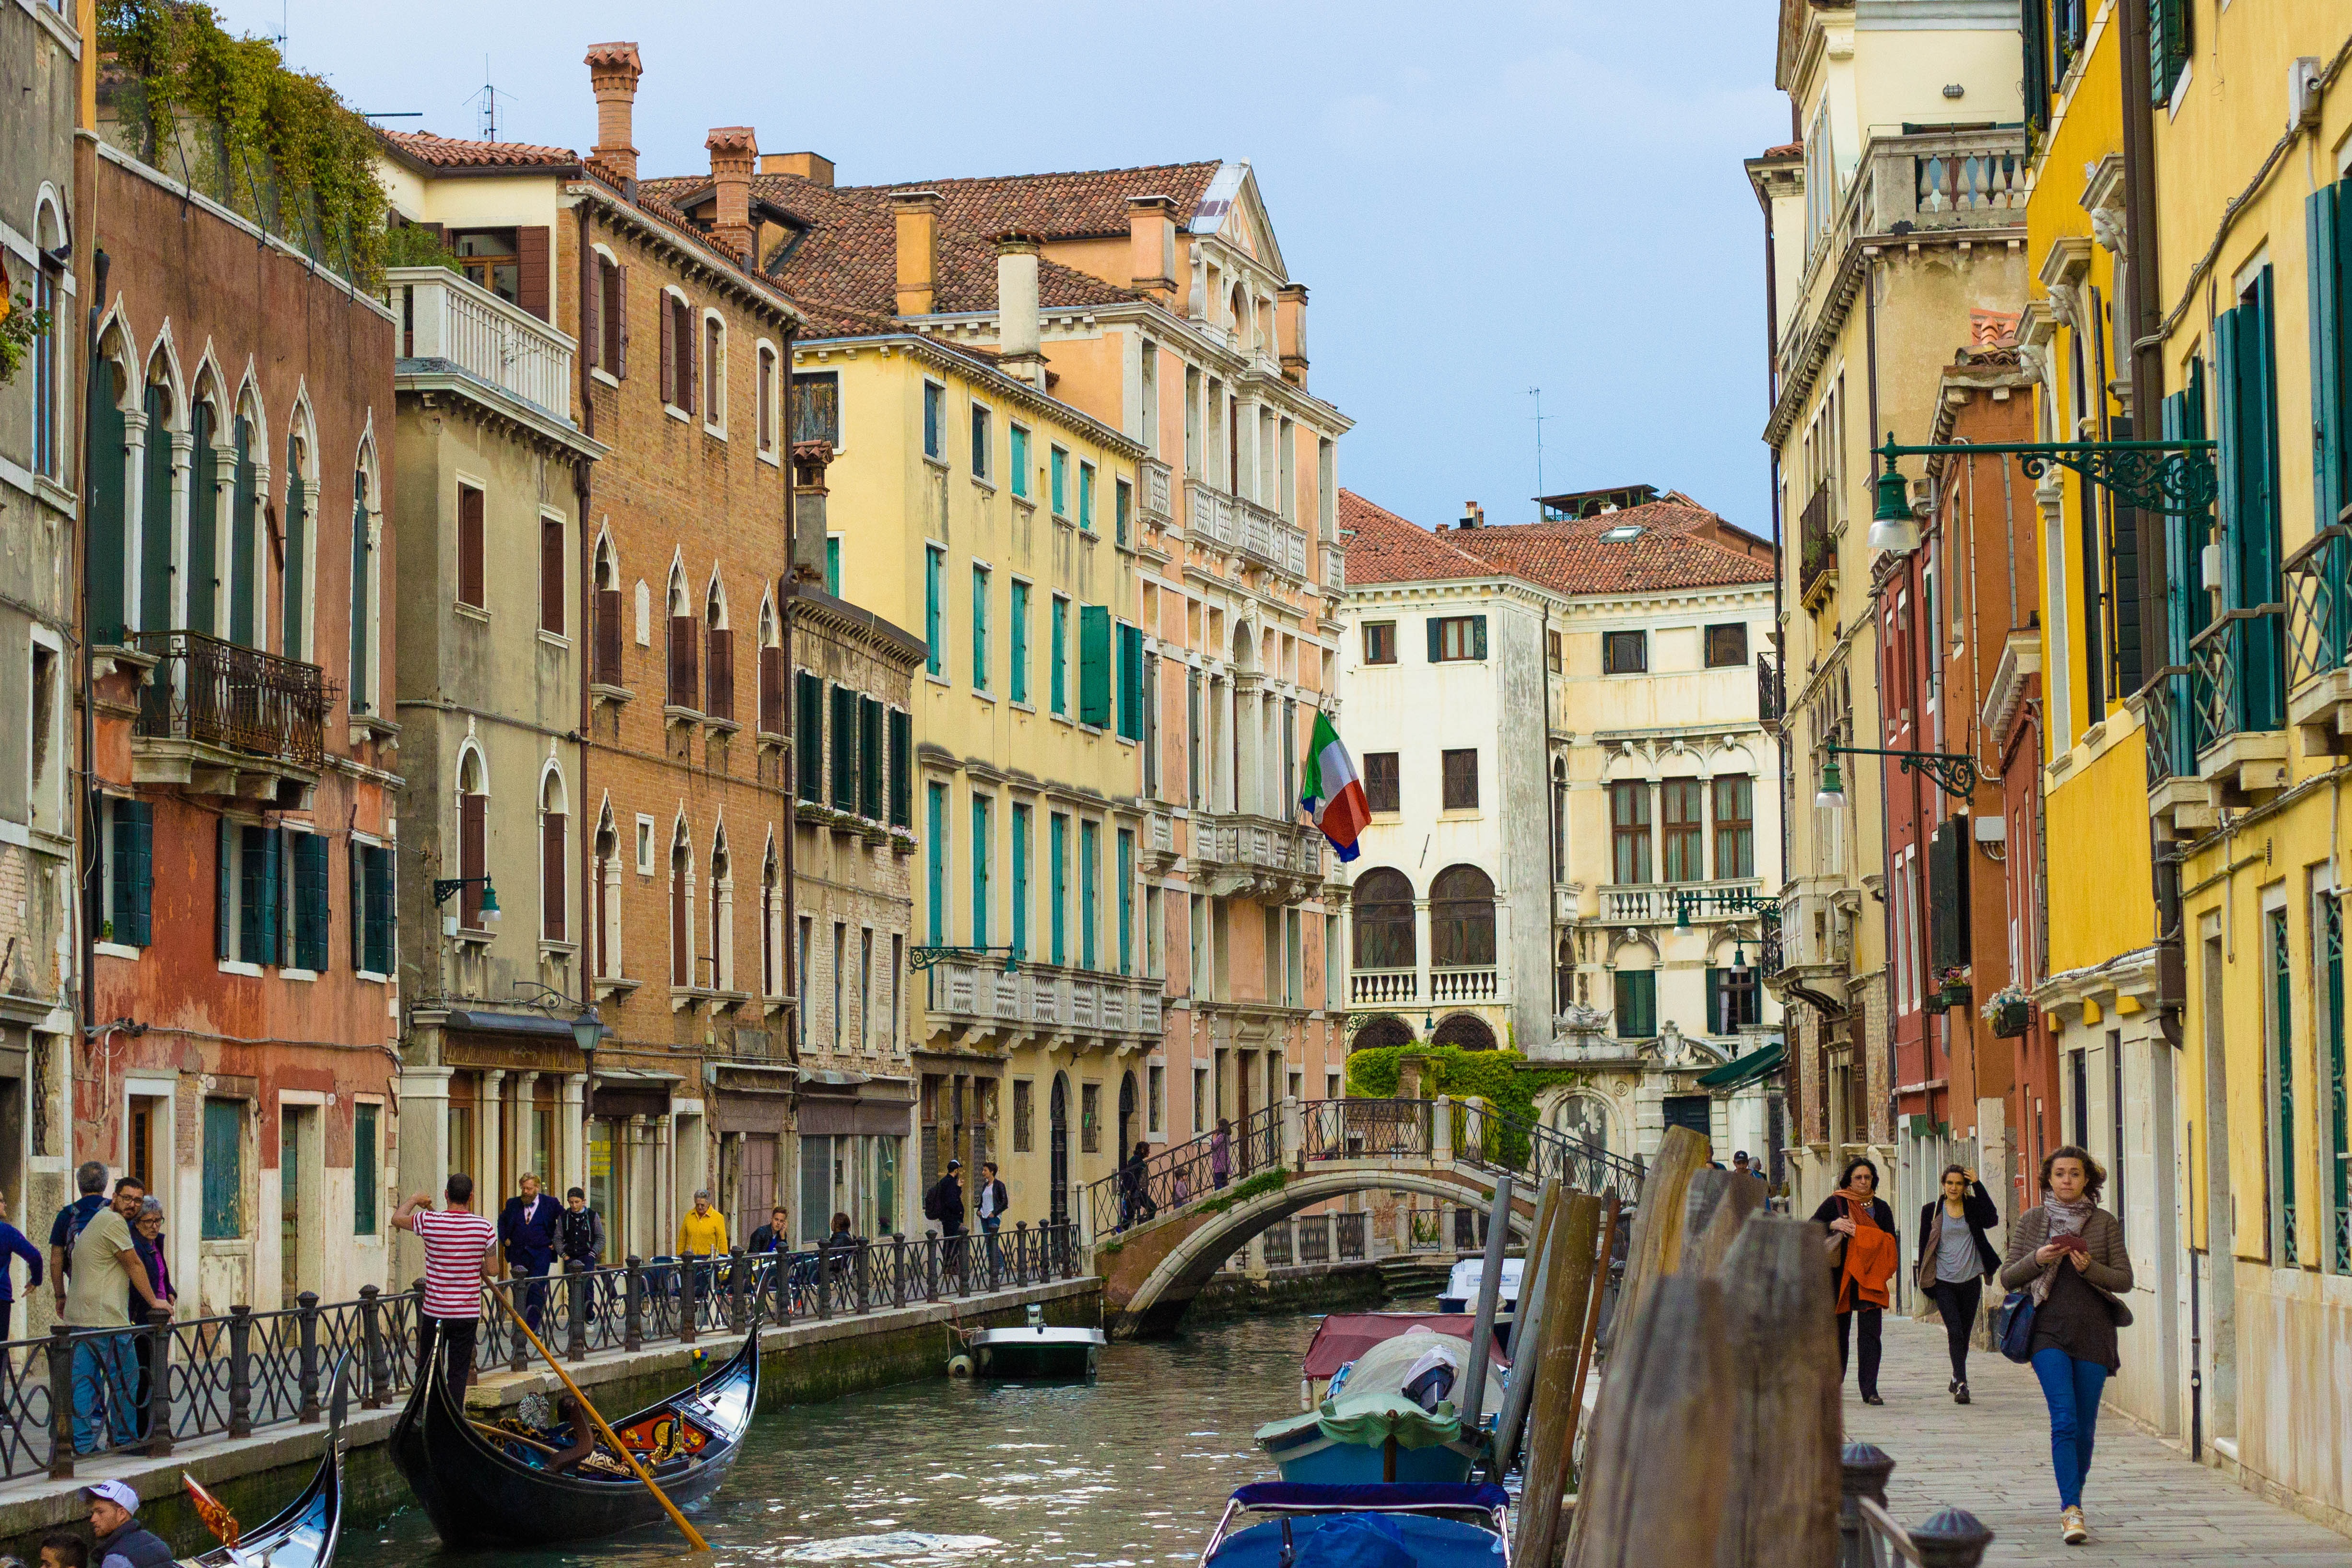
water, boat, town, canal, cityscape, europe, vehicle, venice, waterway, body of water, channel, european, traditional, neighbourhood, landform, venetian canal, renaissance italy, geographical feature